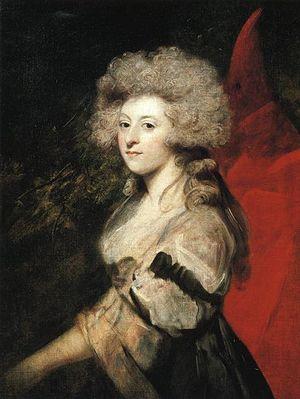
Maria Anne Fitzherbert, née le 26 juillet 1756, décédée le 27 mars 1837.